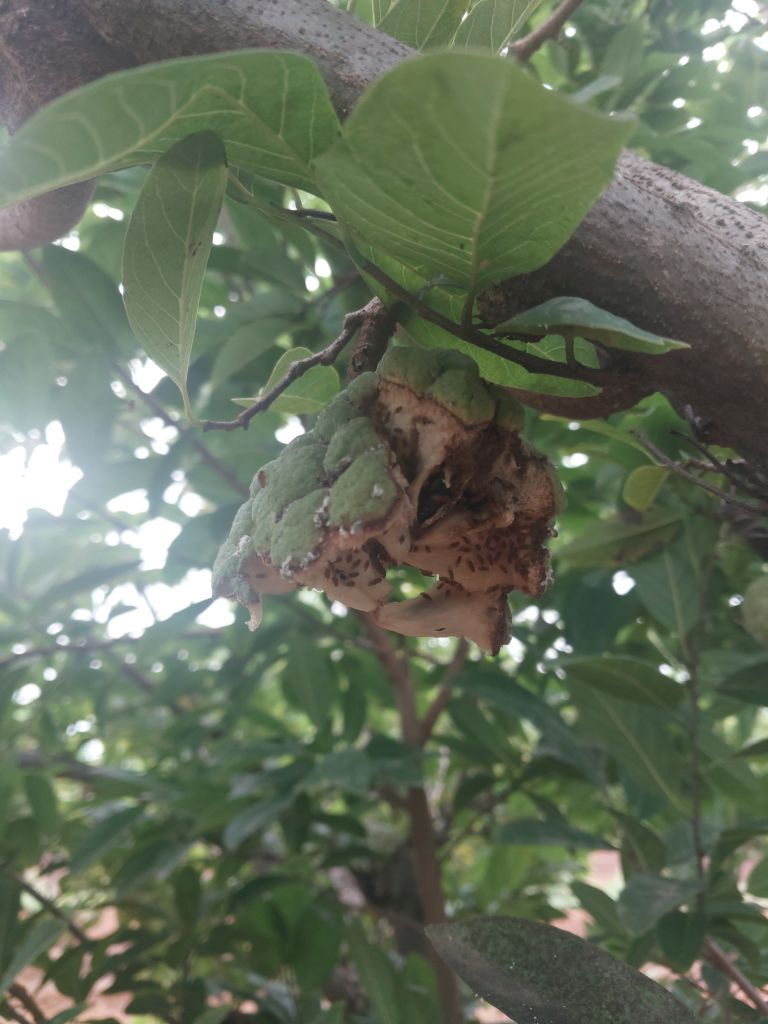
Disease label: Mealy Bug